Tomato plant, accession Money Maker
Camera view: bottom (45 deg); turntable rotation: 60 degrees
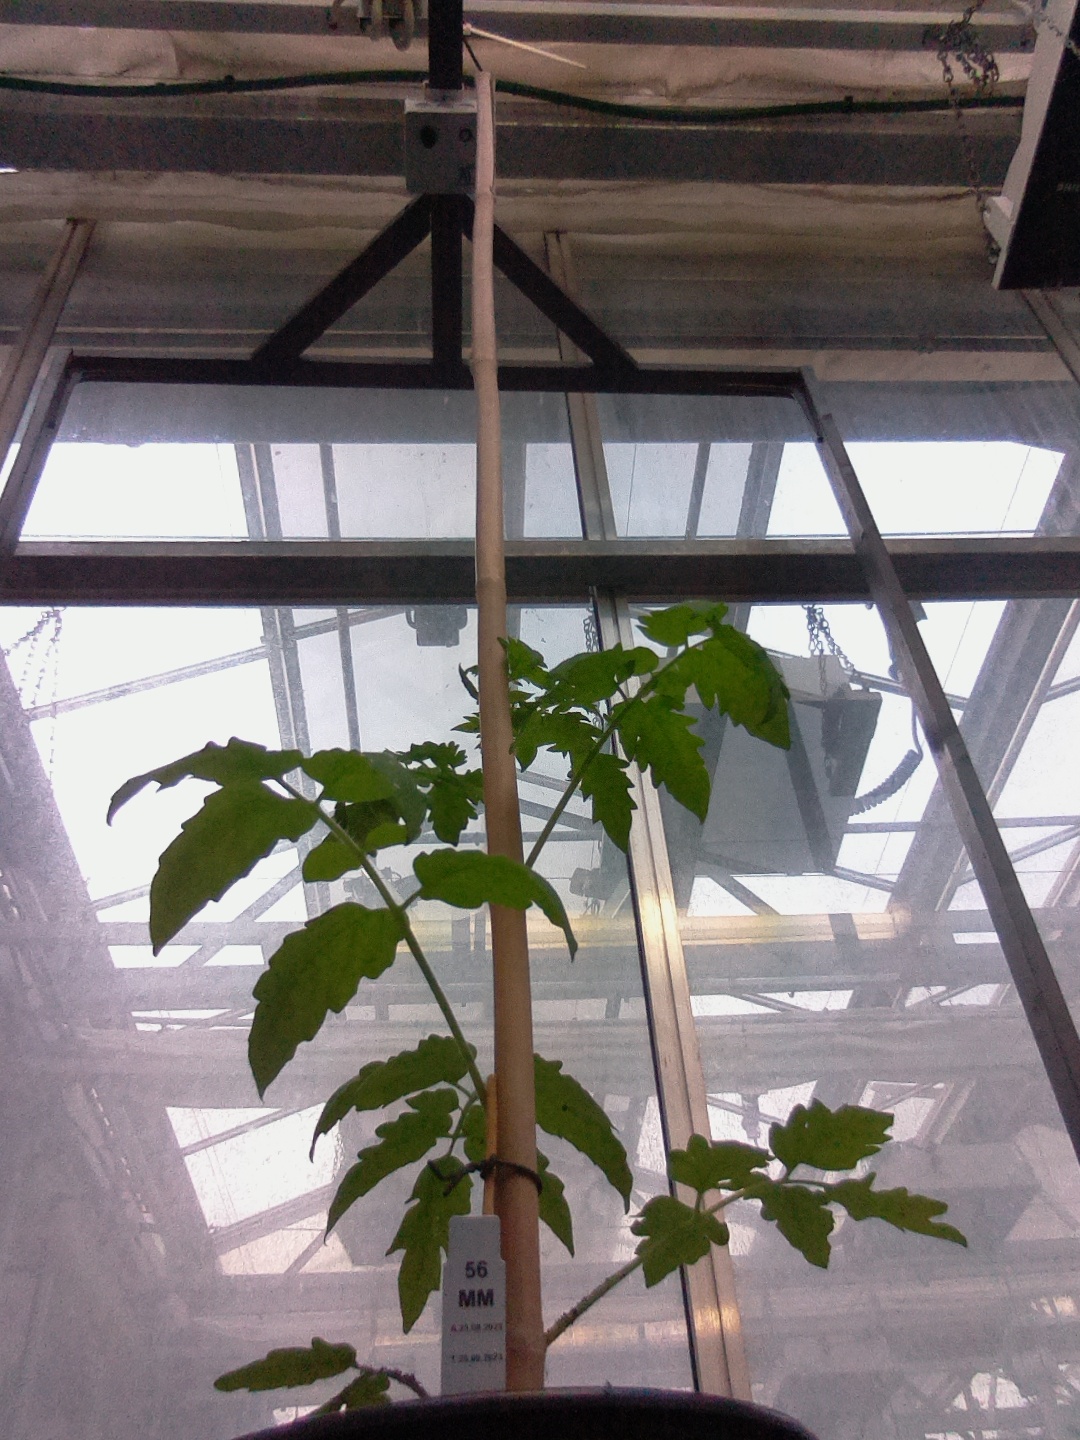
BBCH growth stage 13: 6 of true leaves visible